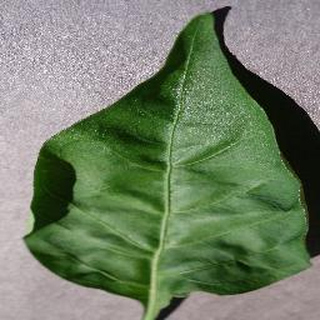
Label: healthy_bell_pepper